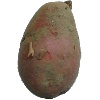
Label: Potato Red 1